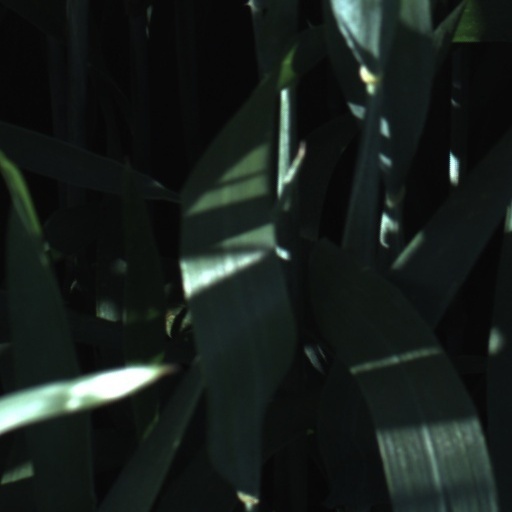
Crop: wheat